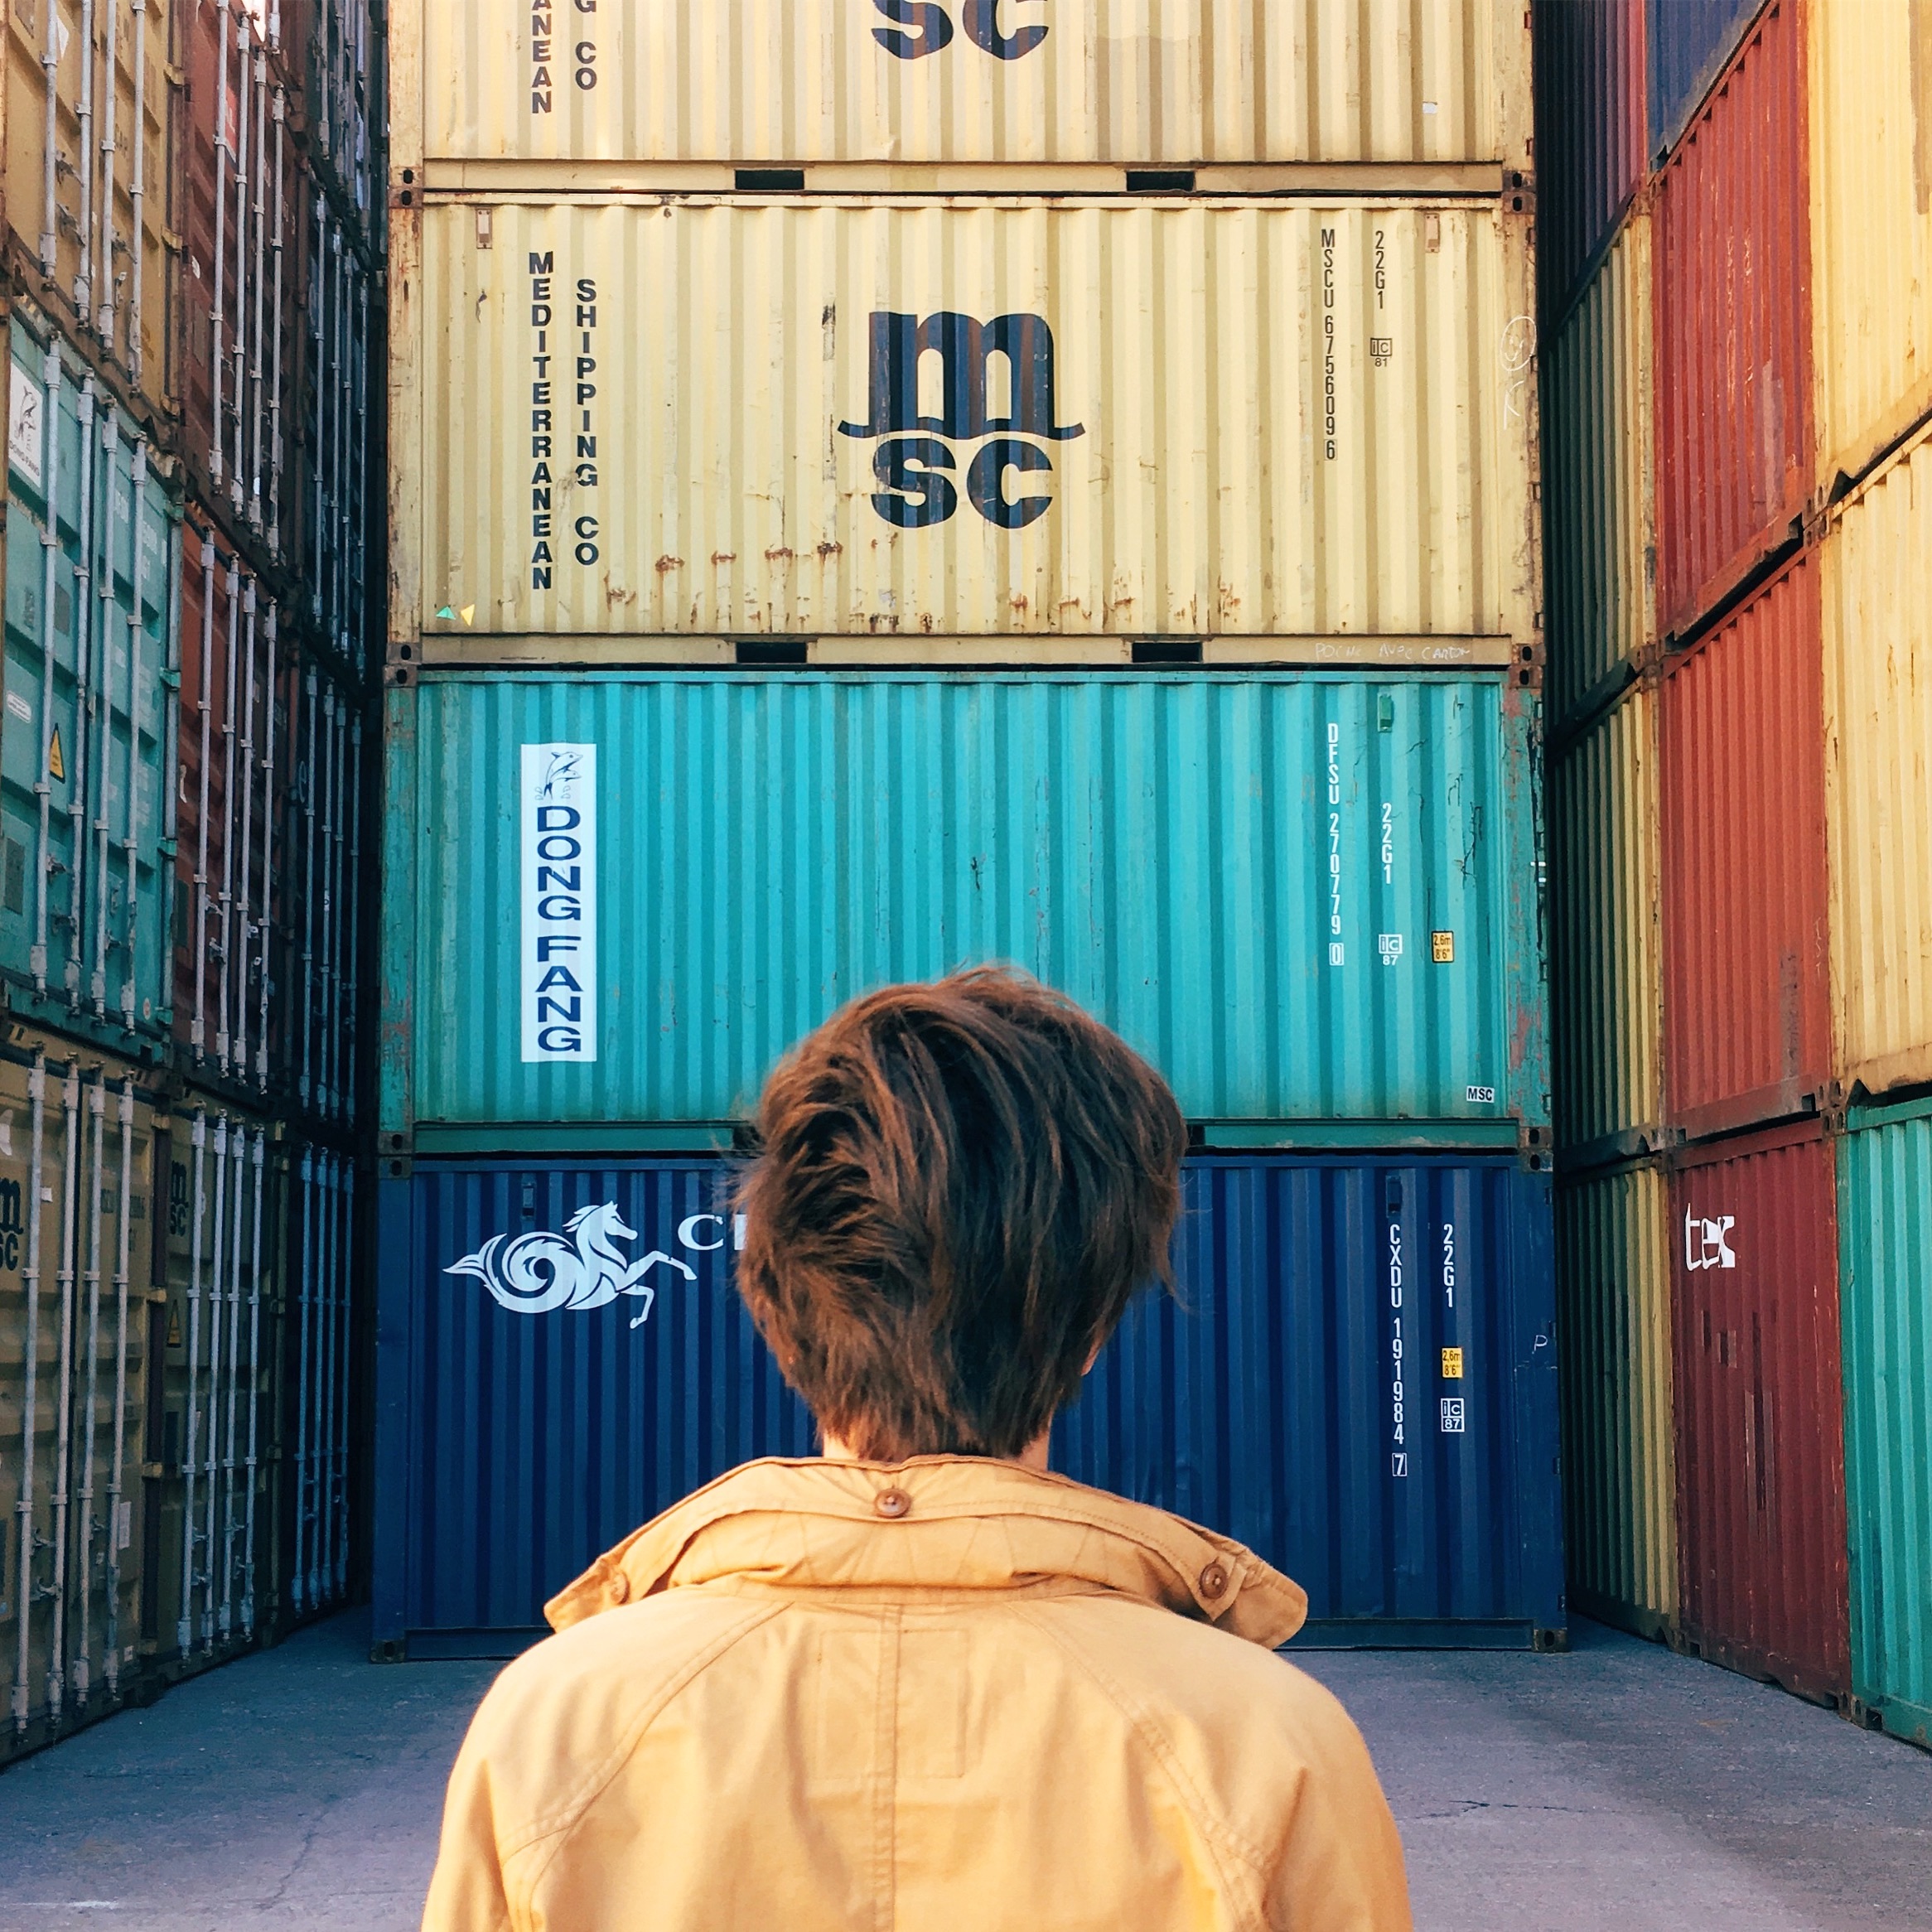
color, blue, photograph, snapshot